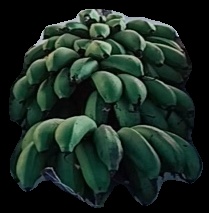
Variety: rasbale
Grade: grade2